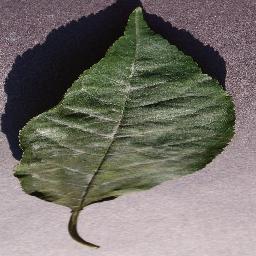
Label: Cherry___Powdery_mildew